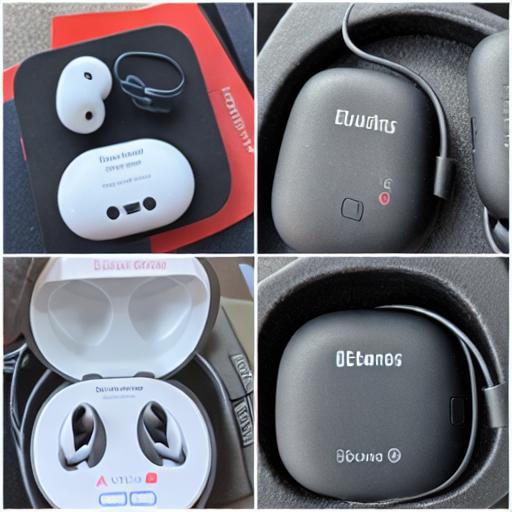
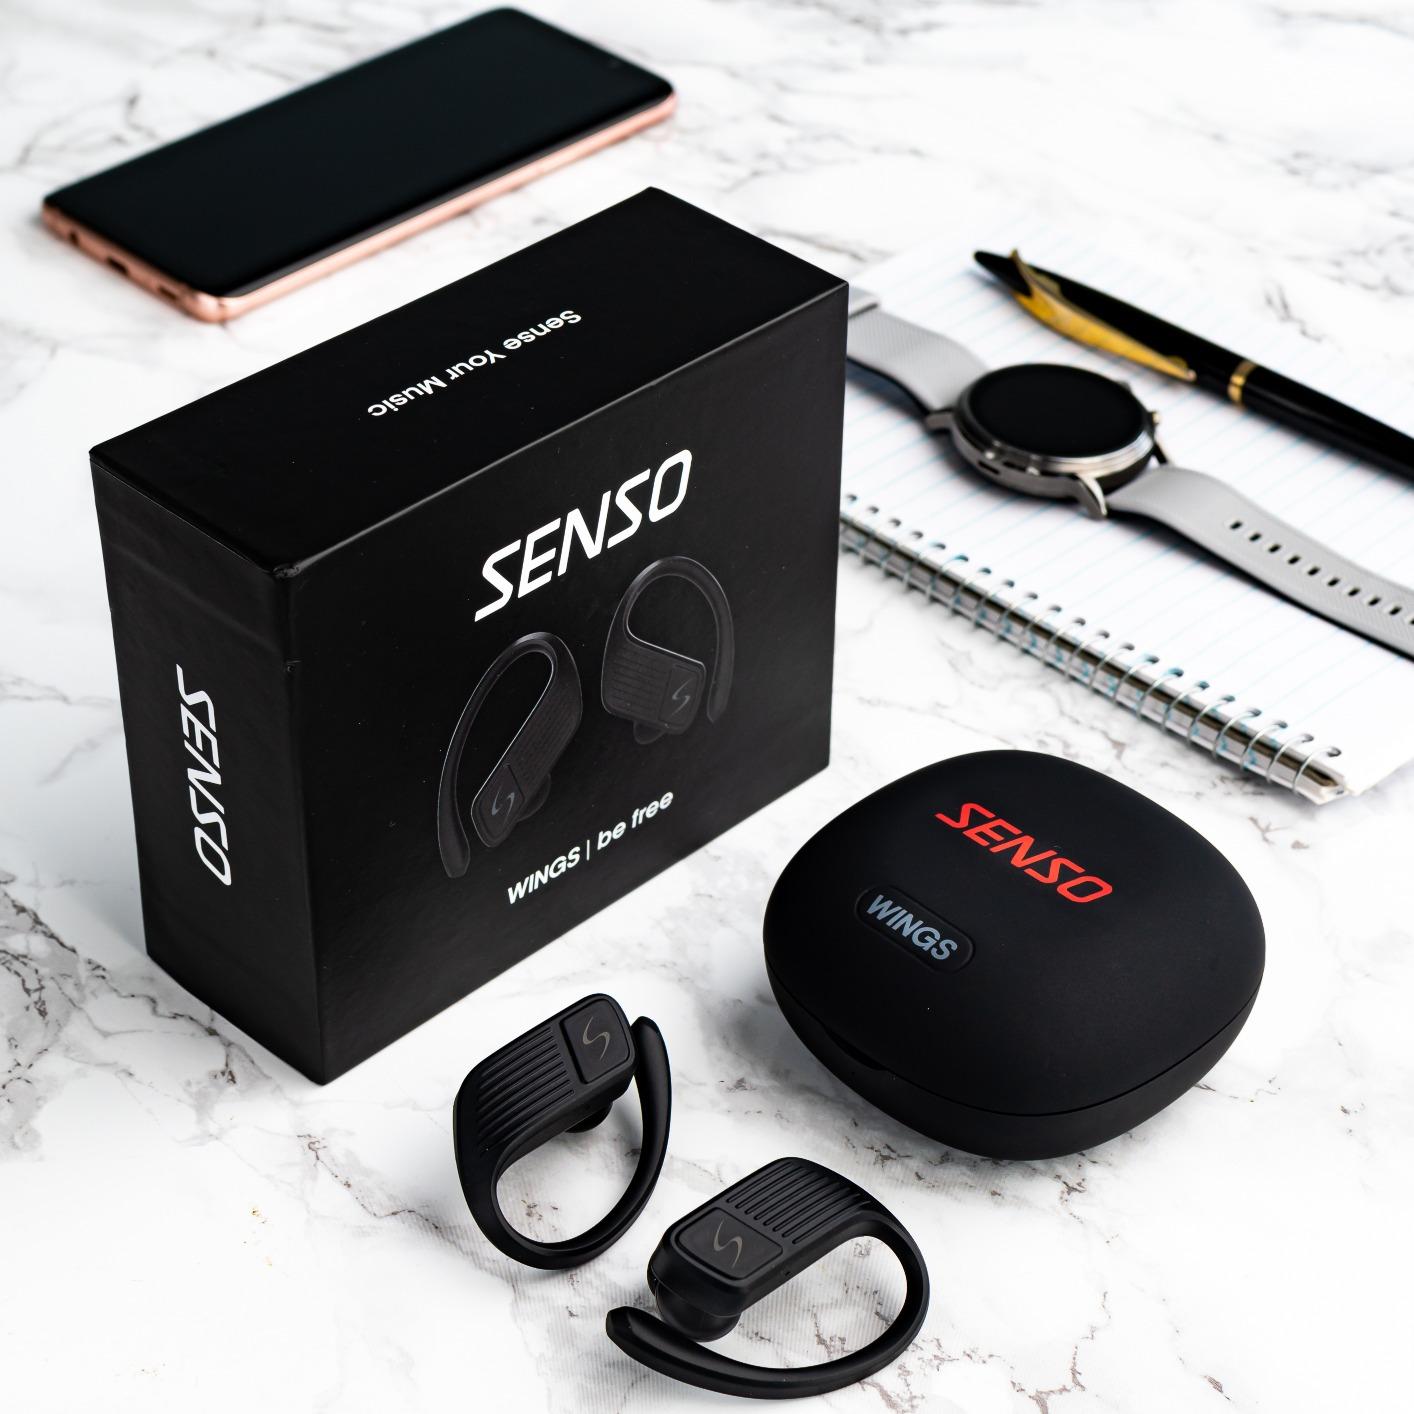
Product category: earbuds
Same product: no